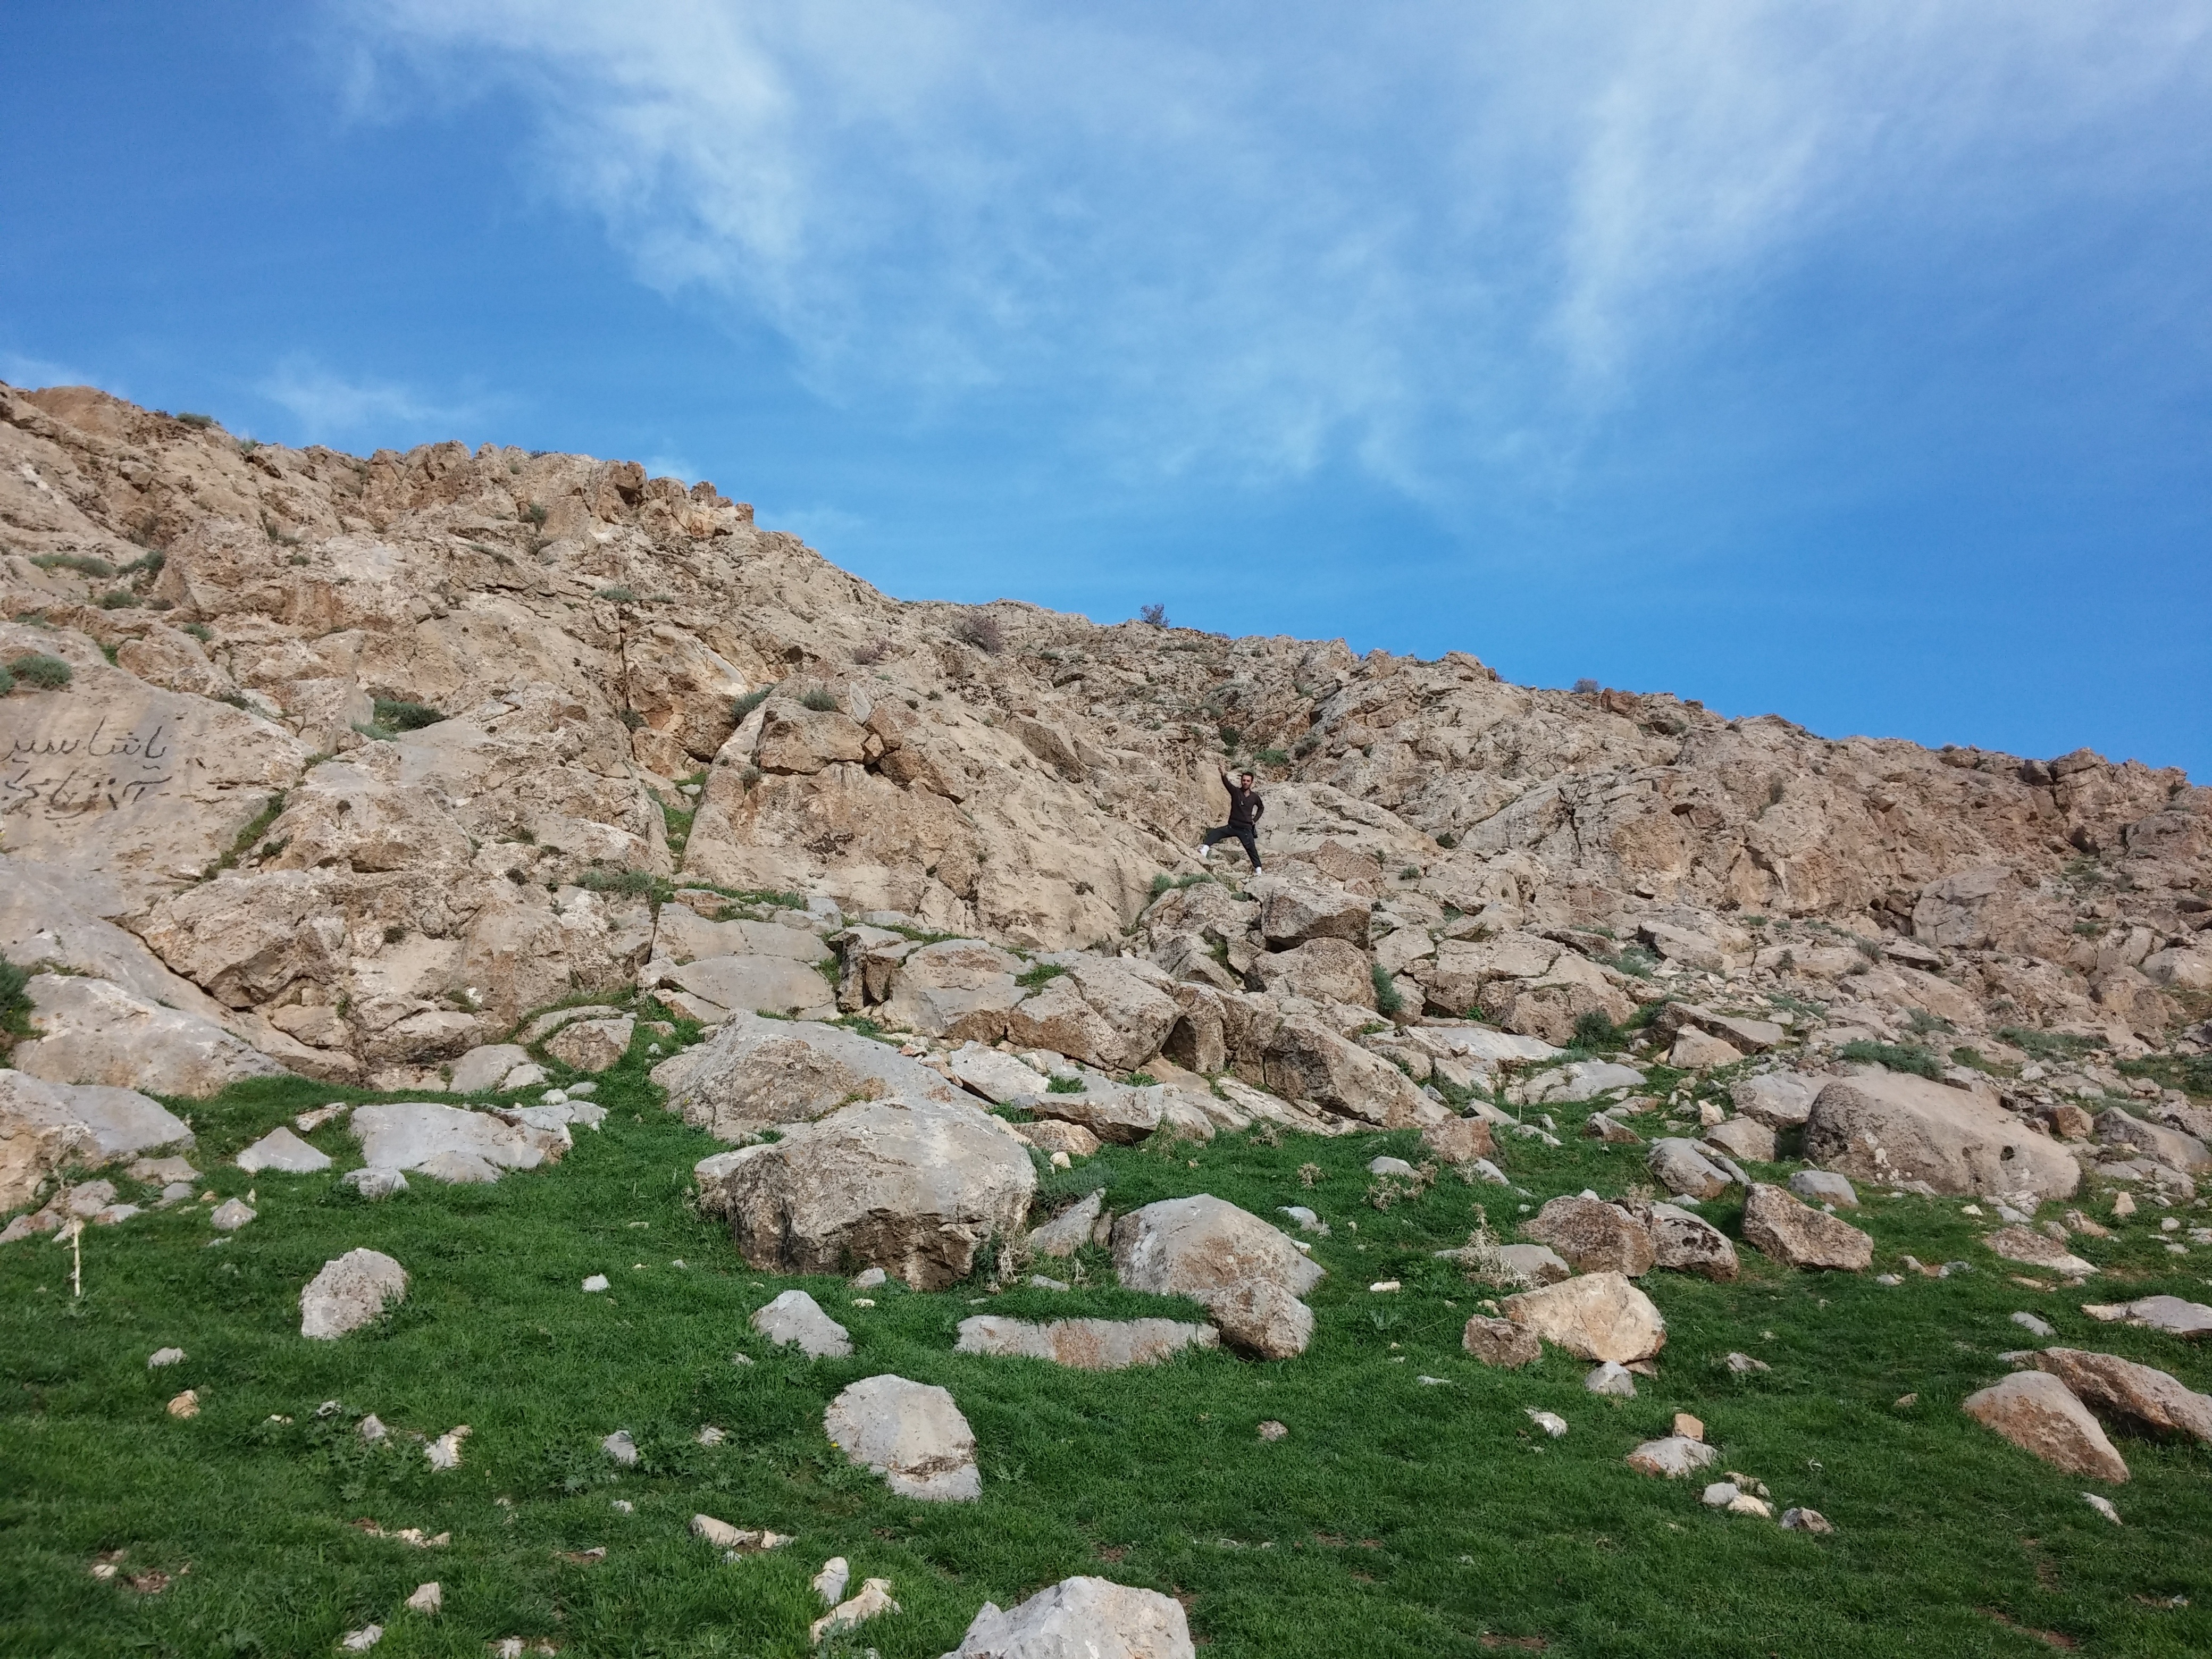
landscape, rock, wilderness, walking, mountain, sky, hill, flower, lake, valley, mountain range, summer, spring, rocky, climbing, terrain, ridge, stones, geology, mountains, badlands, plateau, iran, fell, wadi, landform, alvanaq, geographical feature, mountainous landforms